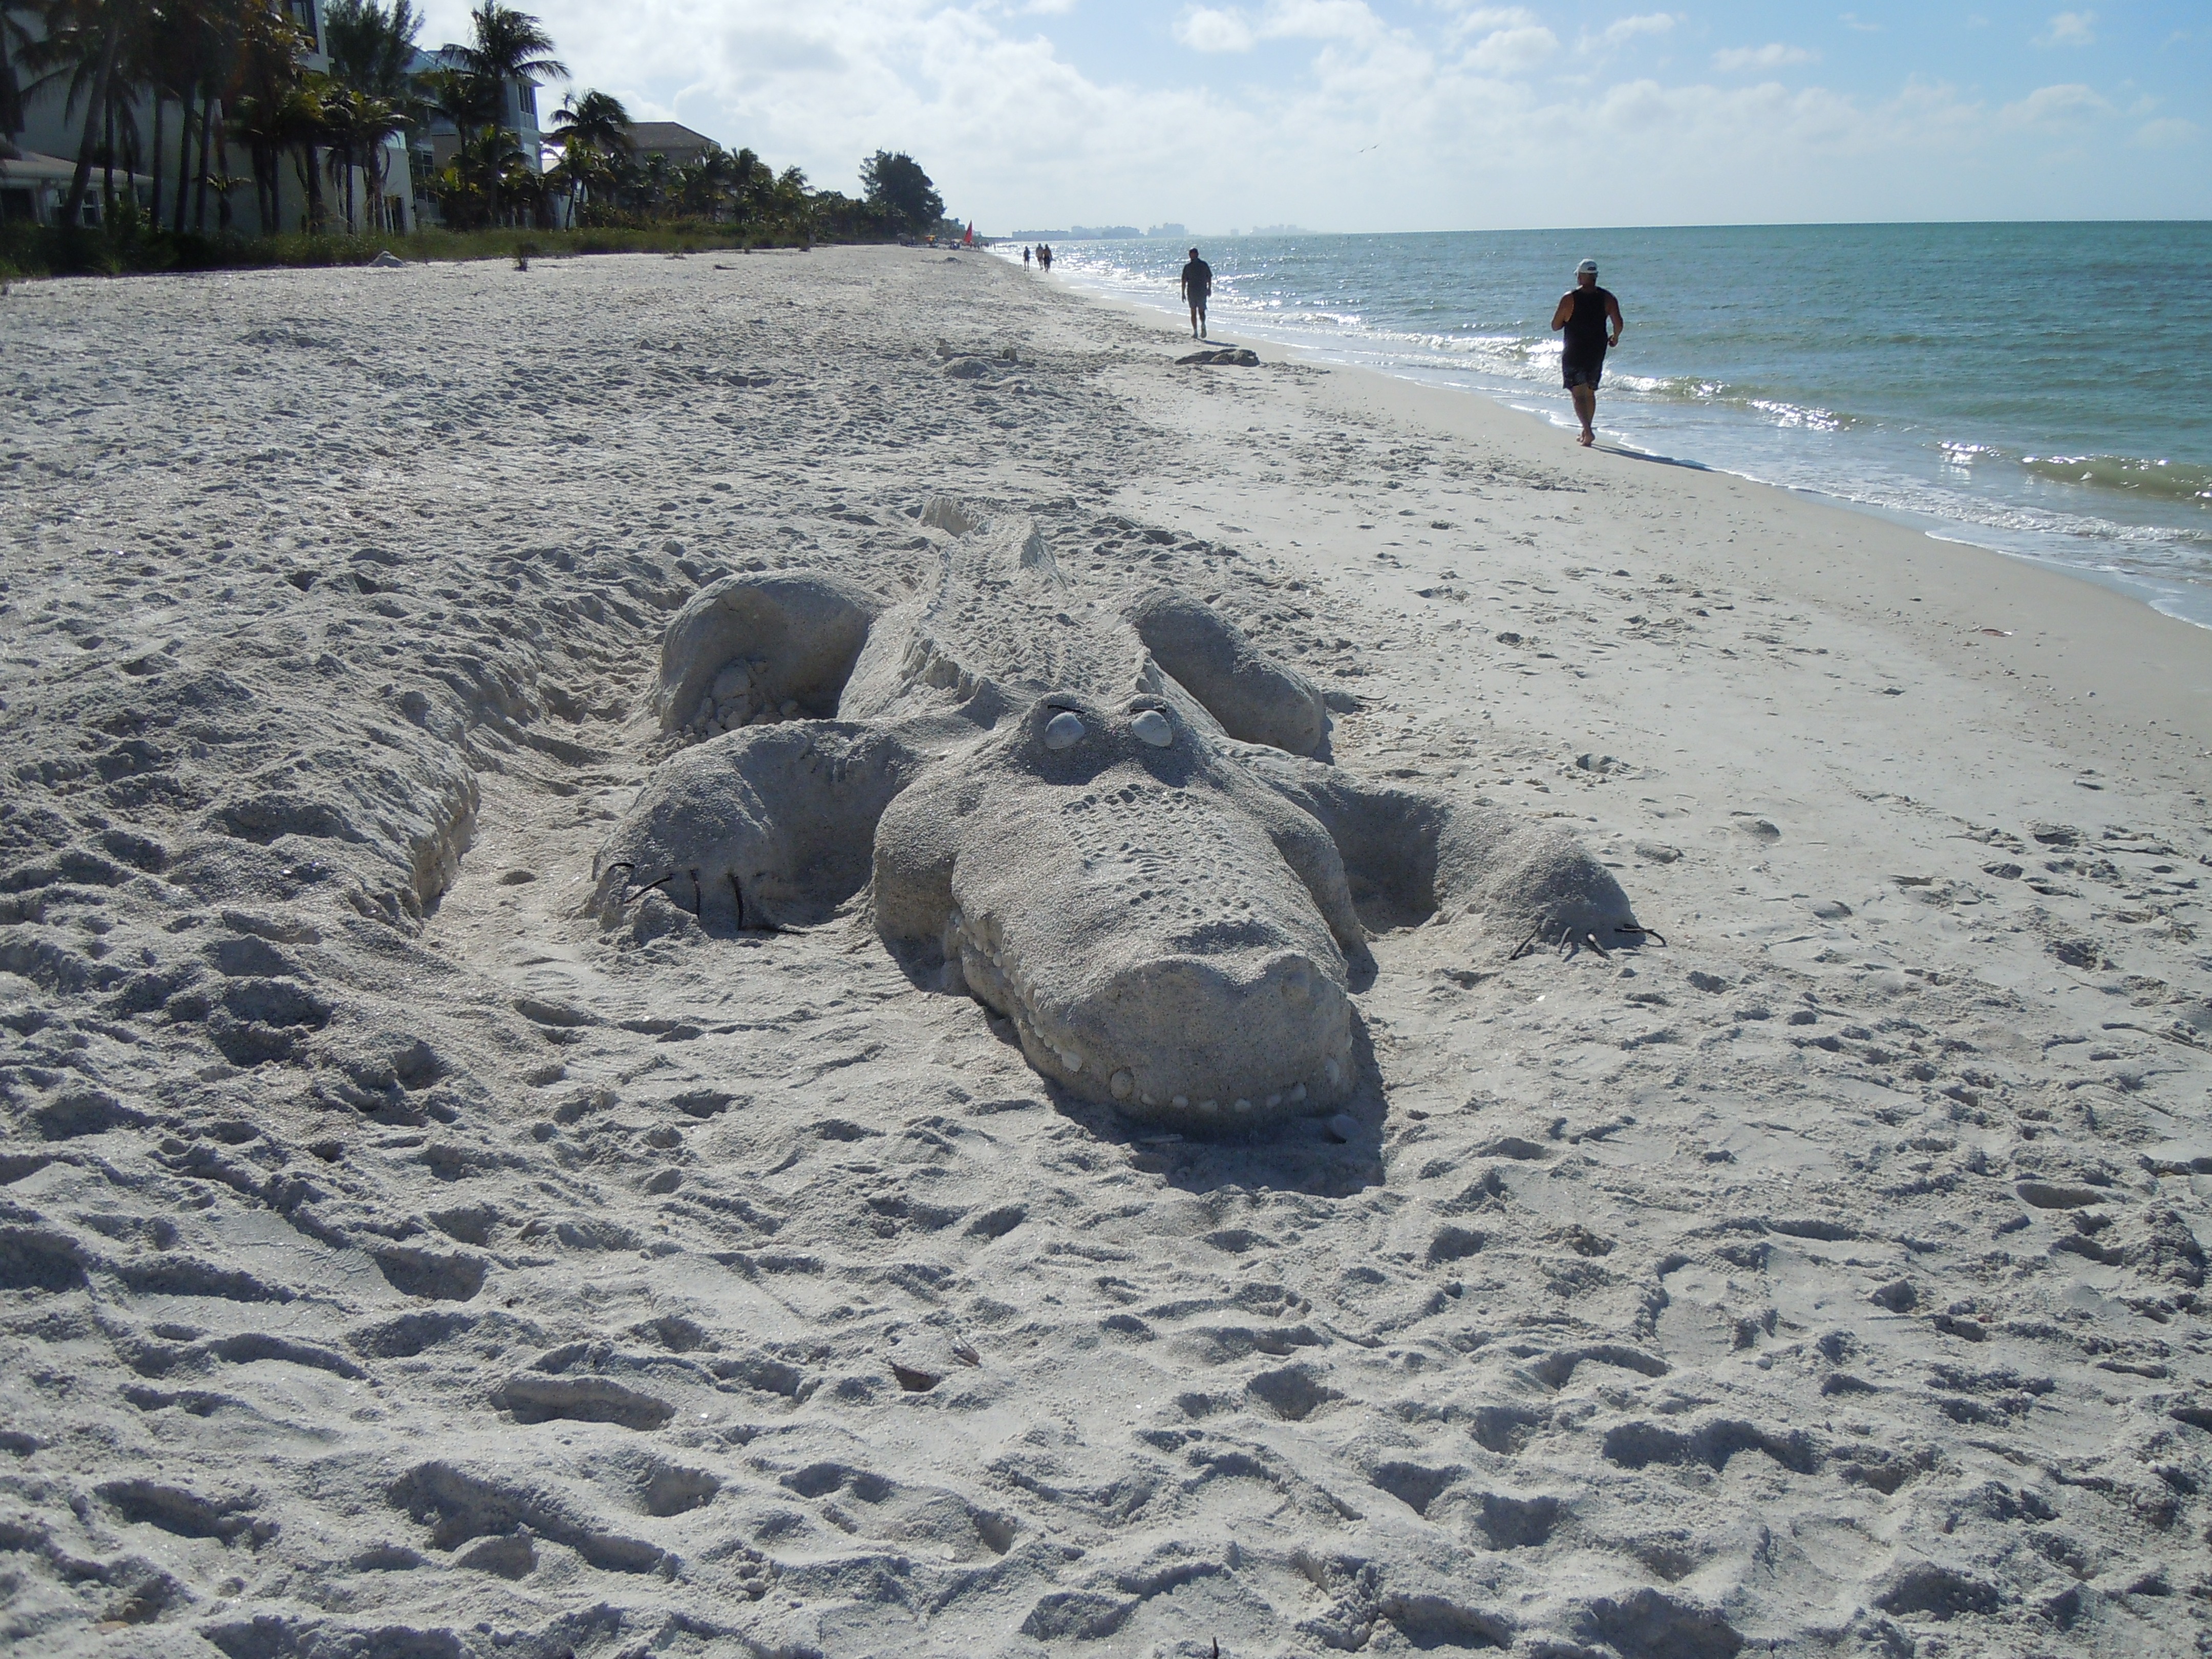
beach, sea, coast, sand, rock, ocean, shore, wave, animal, material, artwork, body of water, alligator, art, sand sculpture, sand picture, wind wave